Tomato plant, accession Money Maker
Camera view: bottom (45 deg); turntable rotation: 150 degrees
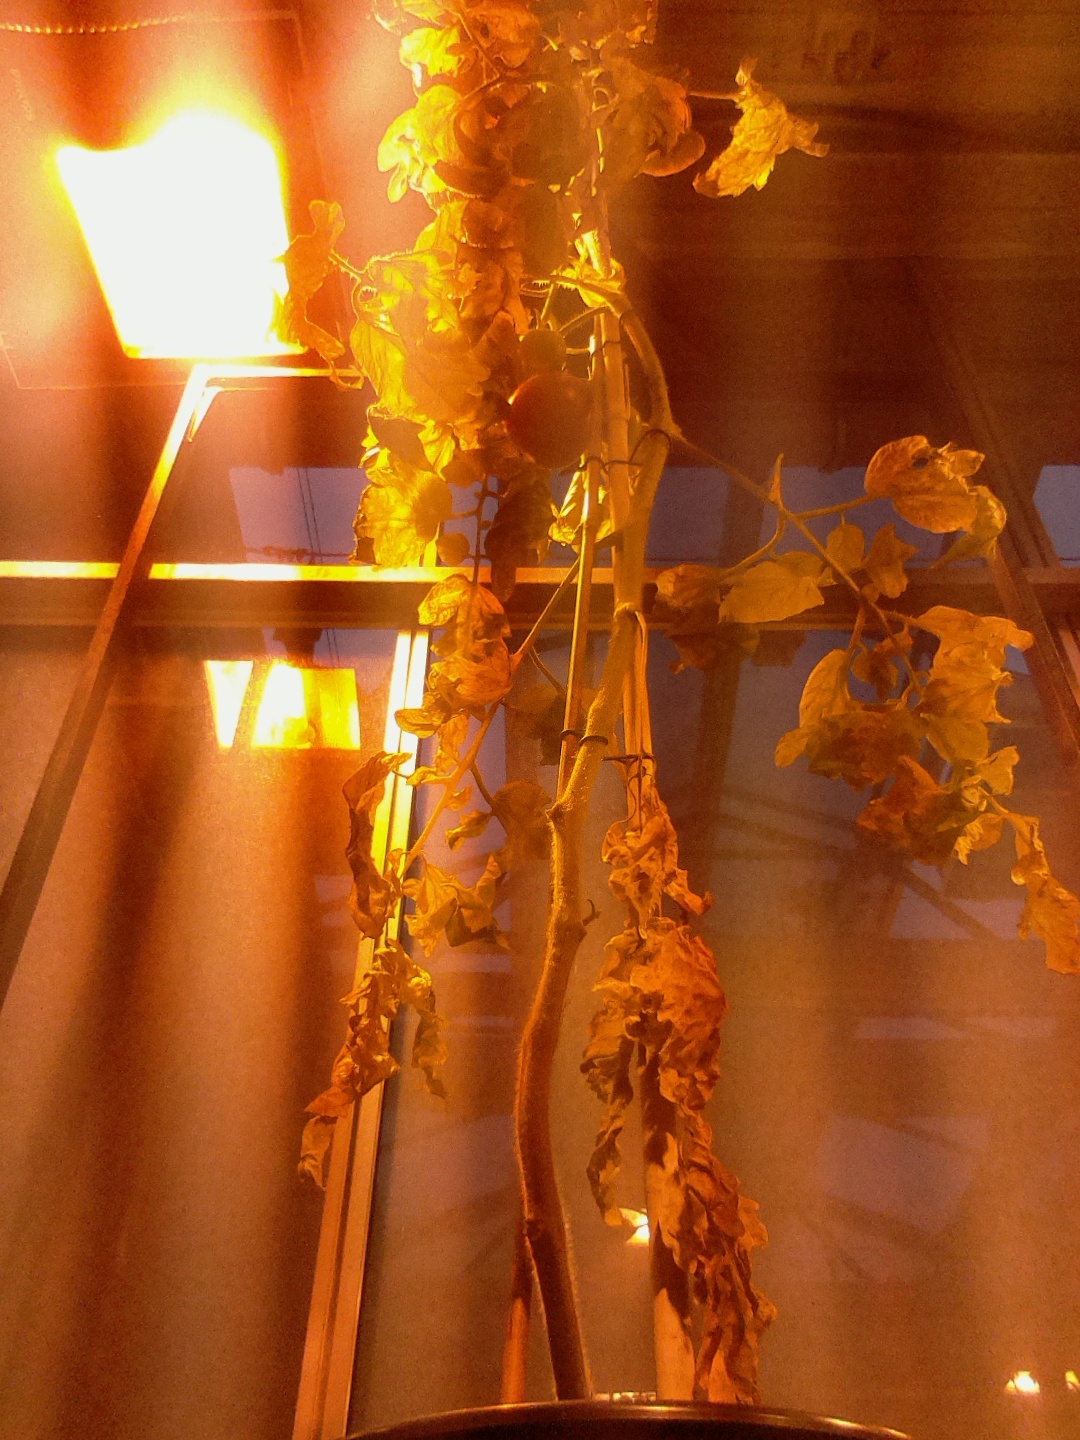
BBCH growth stage 81: 10%-20% of fruits show typical fully ripe color